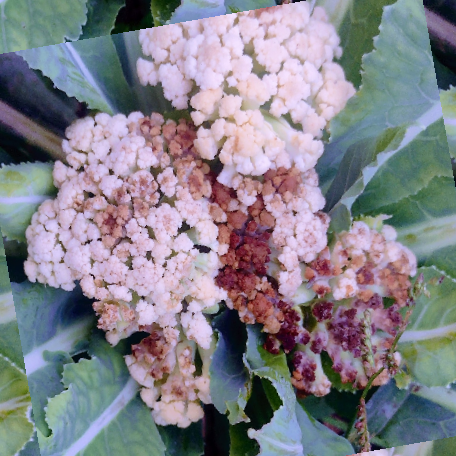
Label: Bacterial spot rot